Mariana Pfaelzer

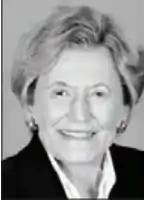

Mariana R. Pfaelzer (February 4, 1926 – May 14, 2015) was a United States district judge of the United States District Court for the Central District of California.